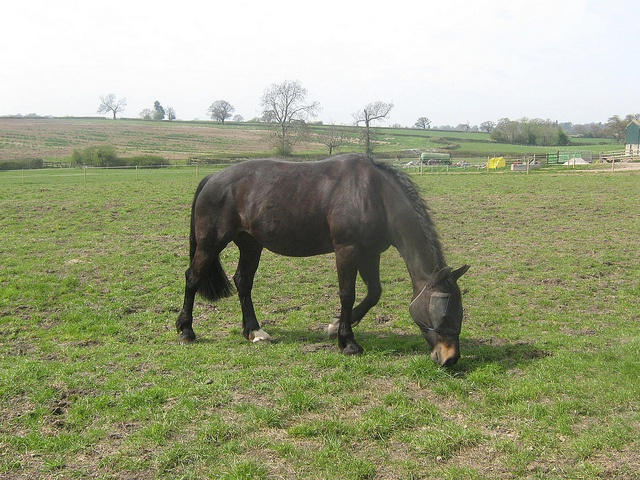
Horse in pasture grazing on grass on nice day.
there is a large black horse that is eating from the grass
A black horse eats grass in a field.
A horse that is standing in the grass.
a horse wearing a blinder is eating grass